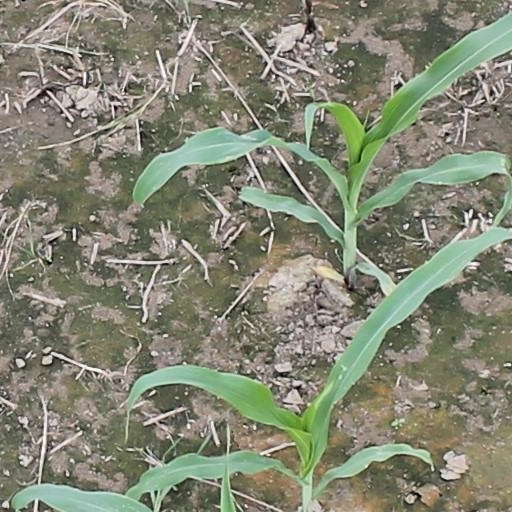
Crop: maize; corn